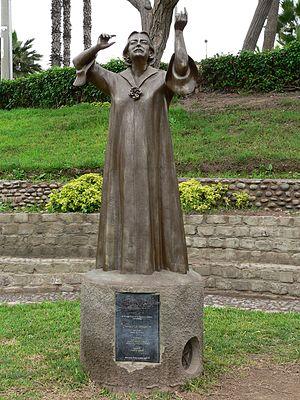
María Isabel Granda Larco, née au Pérou le 3 septembre 1920, et morte le 8 mars 1983 à Miami aux États-Unis, plus connue sous le nom de Chabuca Granda, est une chanteuse, guitariste et compositrice péruvienne.